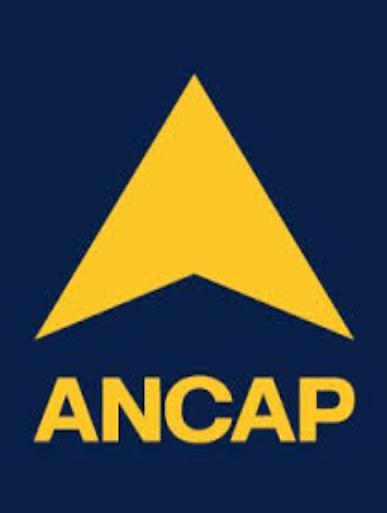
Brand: ANCAP-1
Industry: Transportation